Nishinoomote, Kagoshima

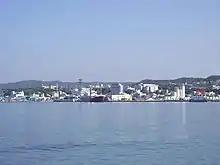
Nishinoomote

Nishinoomote, located on the northern portion of Tanegashima, is bordered by the East China Sea to the west and the Pacific Ocean to the east, and by the Ōsumi Strait separating Tanegashima from the Kyushu mainland. The city also includes the offshore island of Mageshima within its borders.